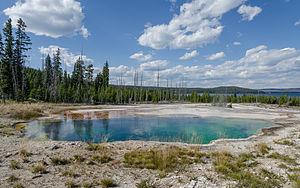
Abyss Pool est une source chaude située dans le West Thumb Geyser Basin dans le parc national de Yellowstone aux États-Unis.